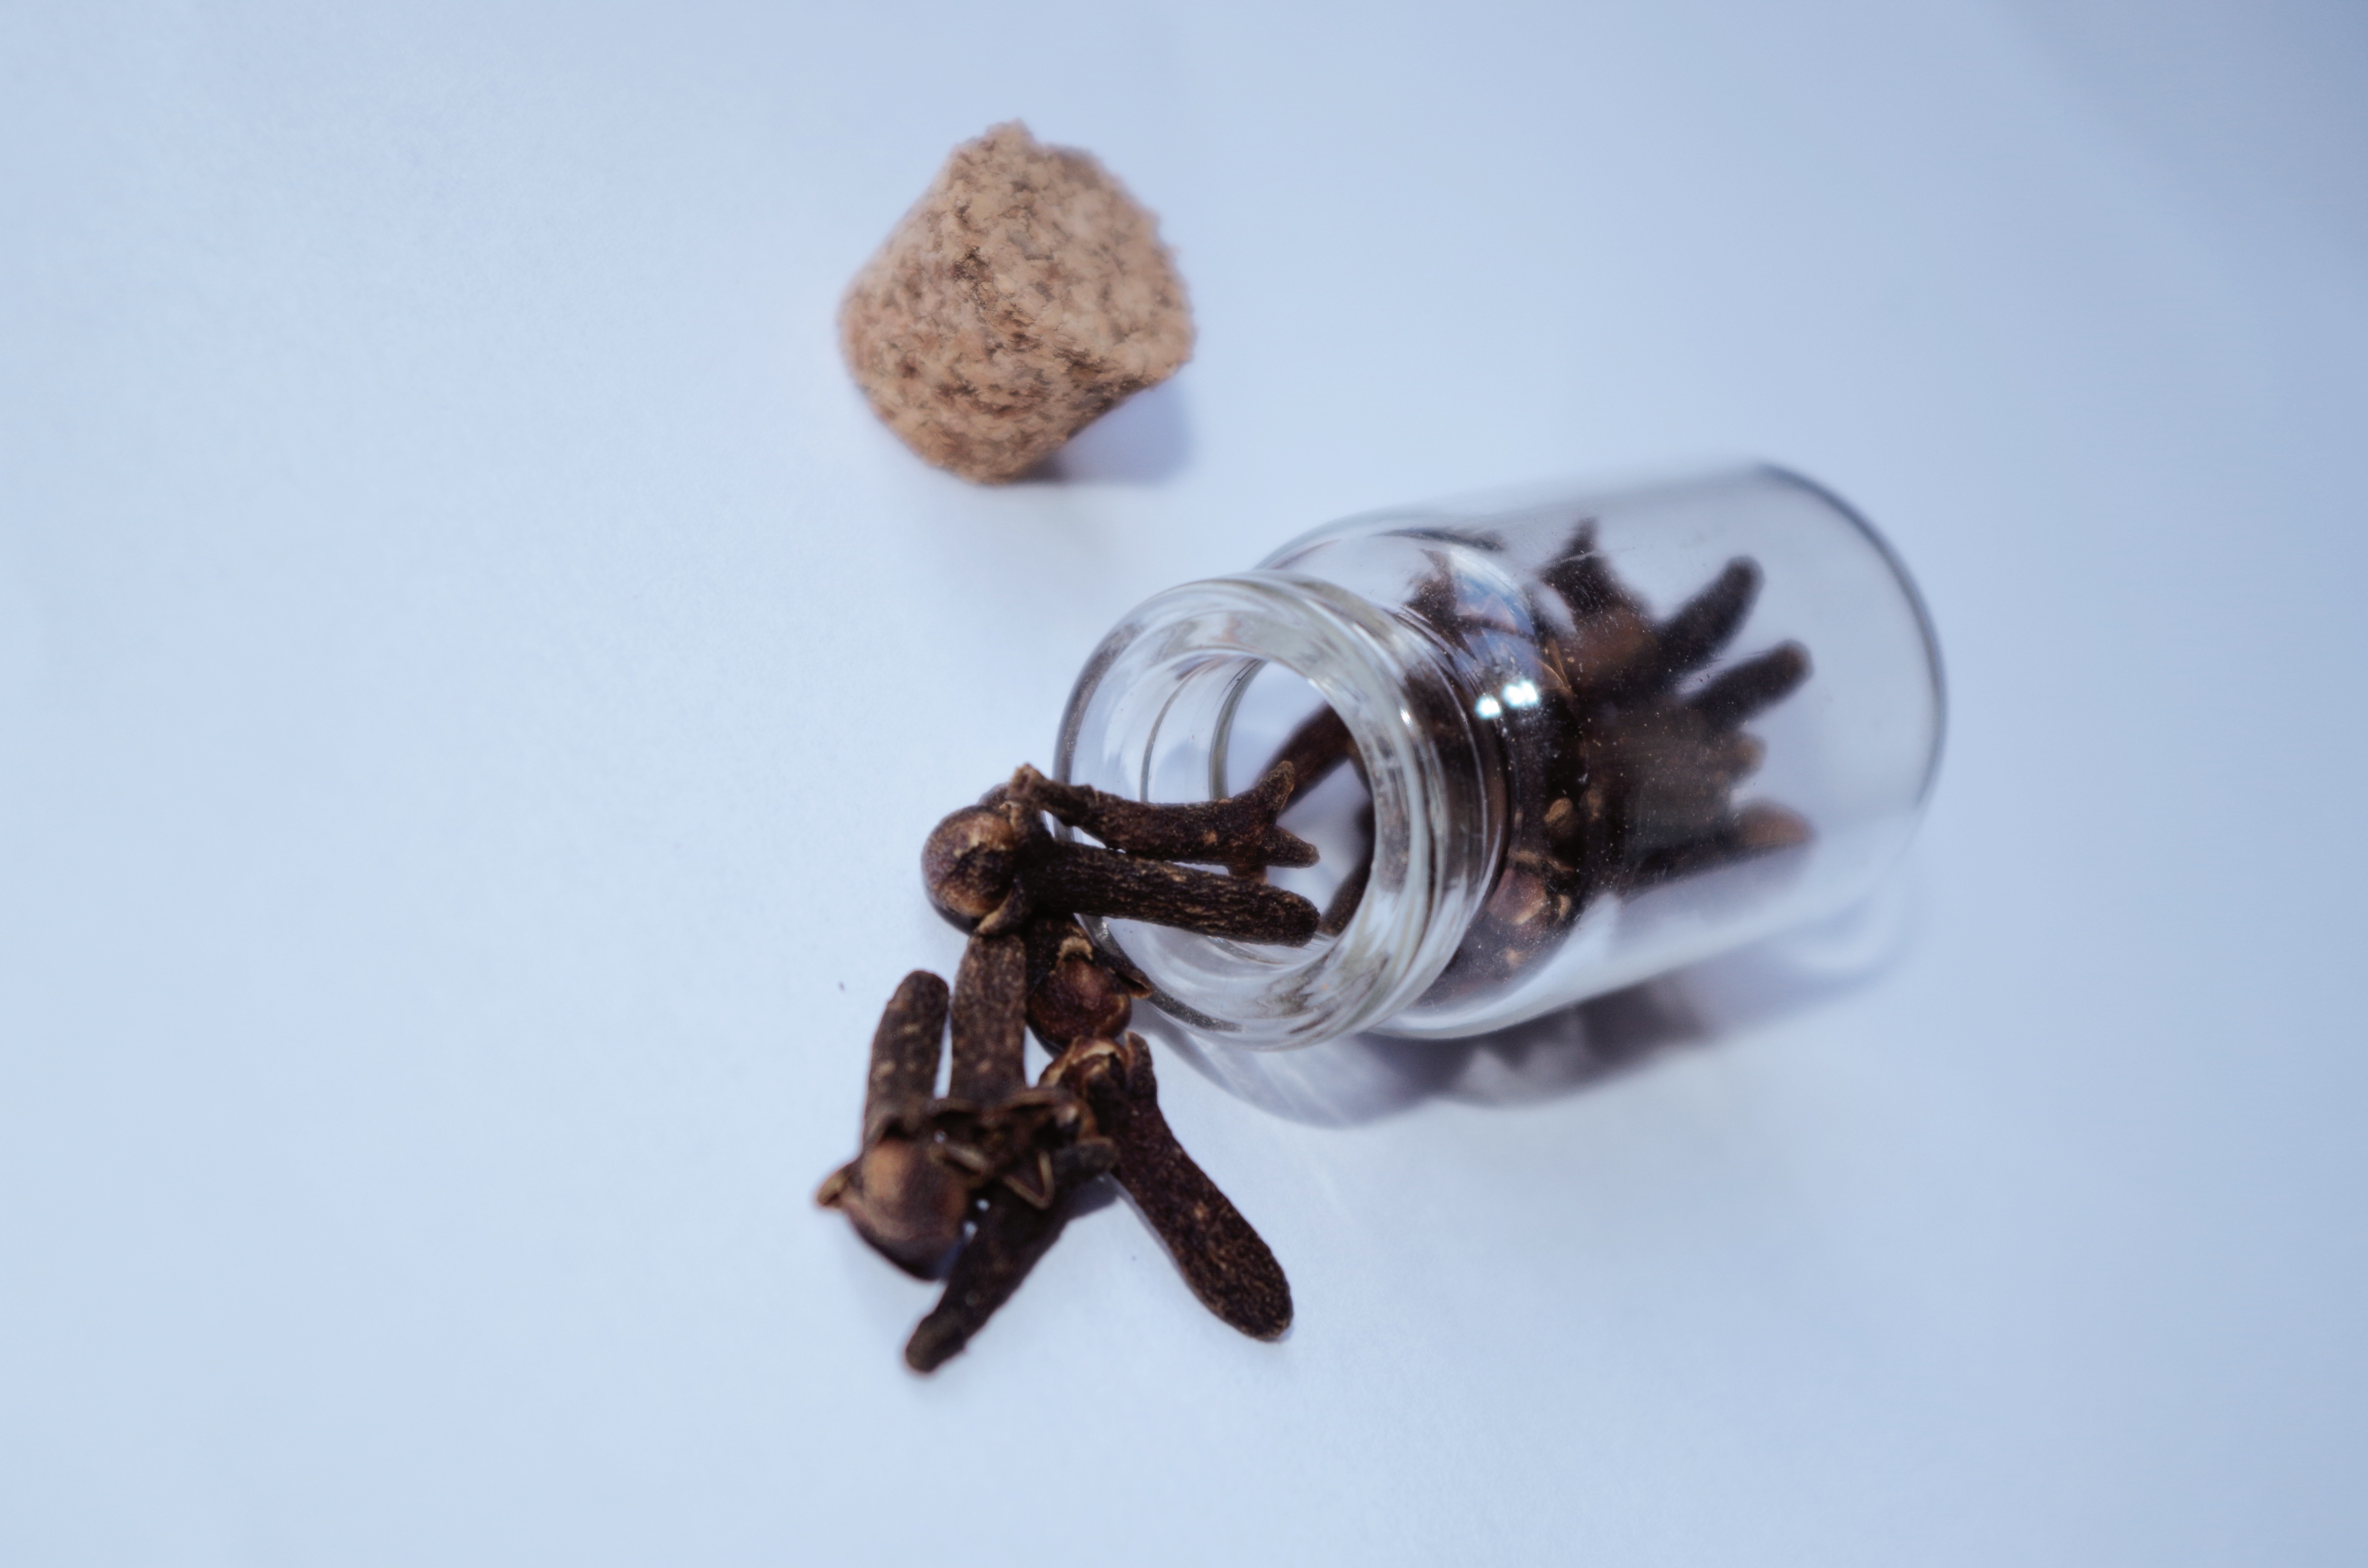
wine, flower, food, pepper, cooking, produce, insect, christmas, dessert, invertebrate, holidays, fragrant, aromatic, macro photography, whole cloves, membrane winged insect